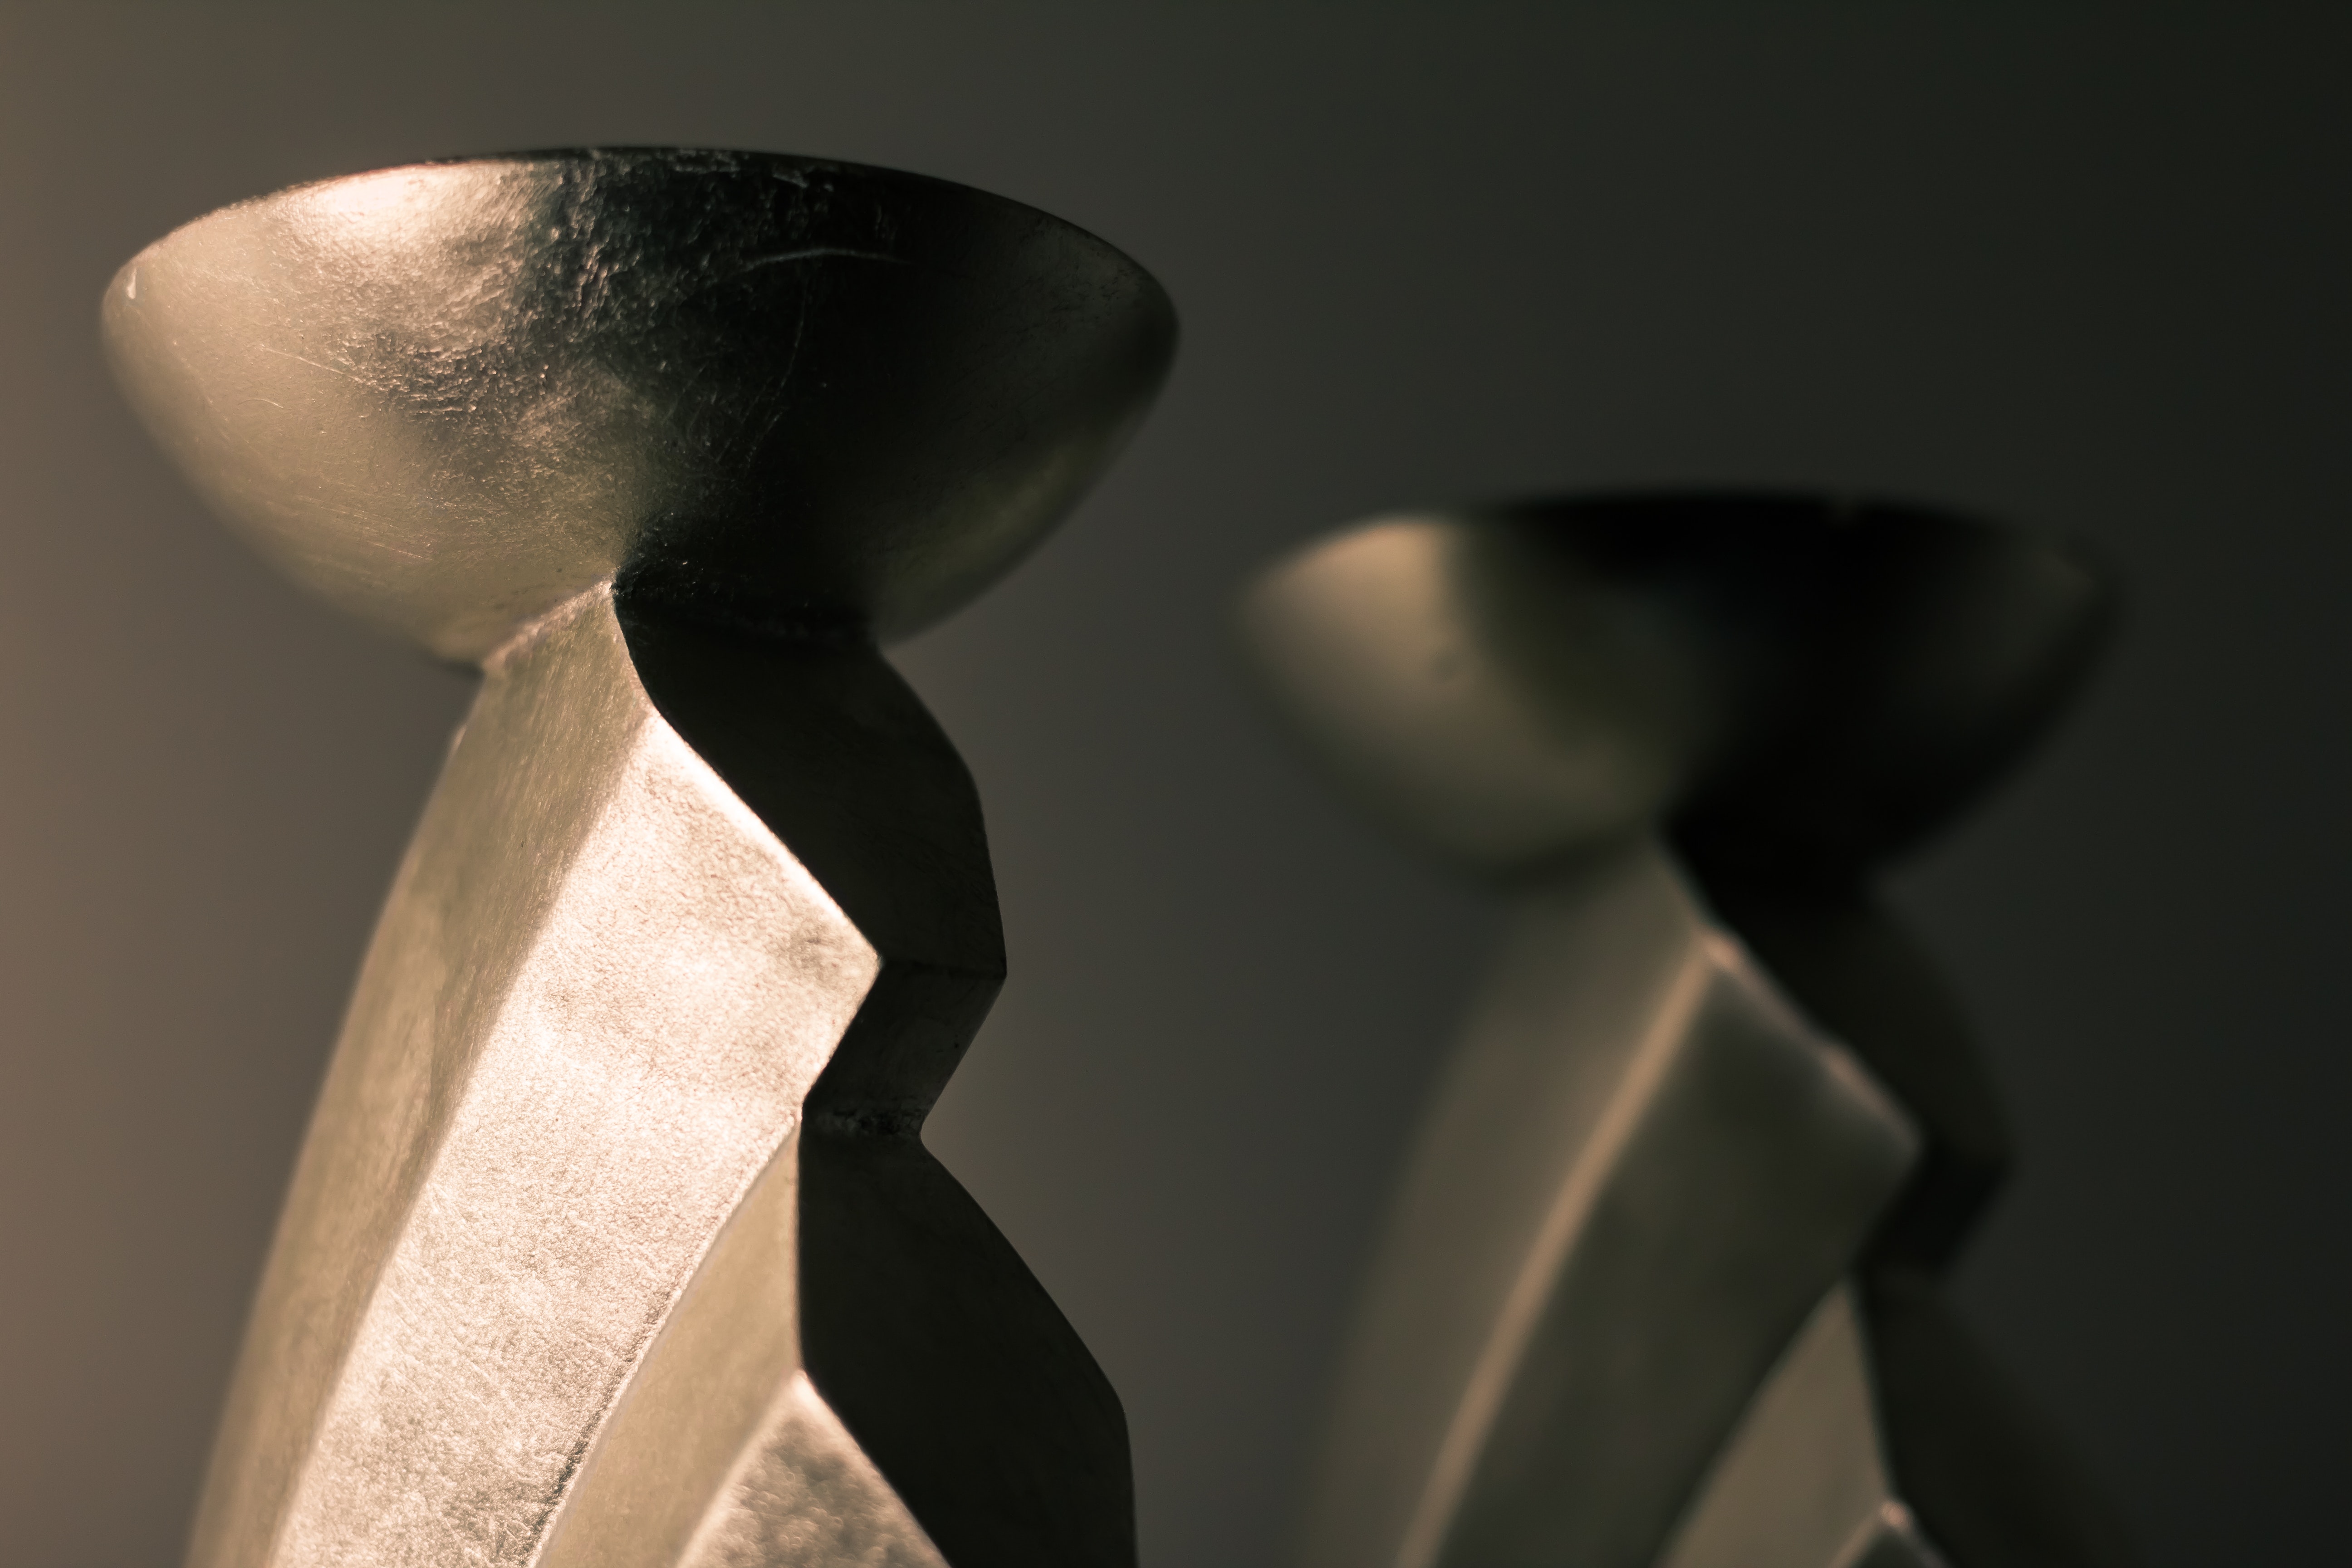
sculpture, architecture, still life photography, shadow, black and white, metal, art